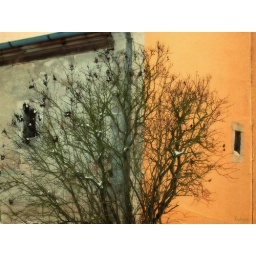
Wintery tree against two walls of an old barn in Germany.